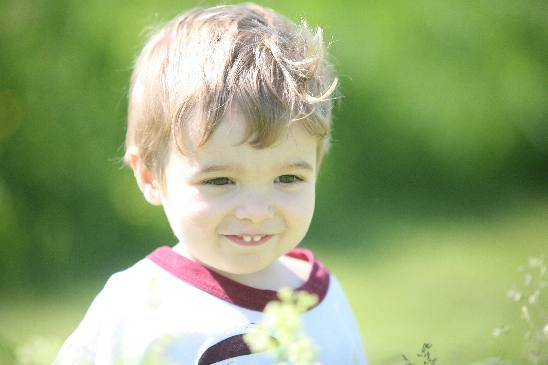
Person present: Yes